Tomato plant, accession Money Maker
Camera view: vertical (180 deg); turntable rotation: 180 degrees
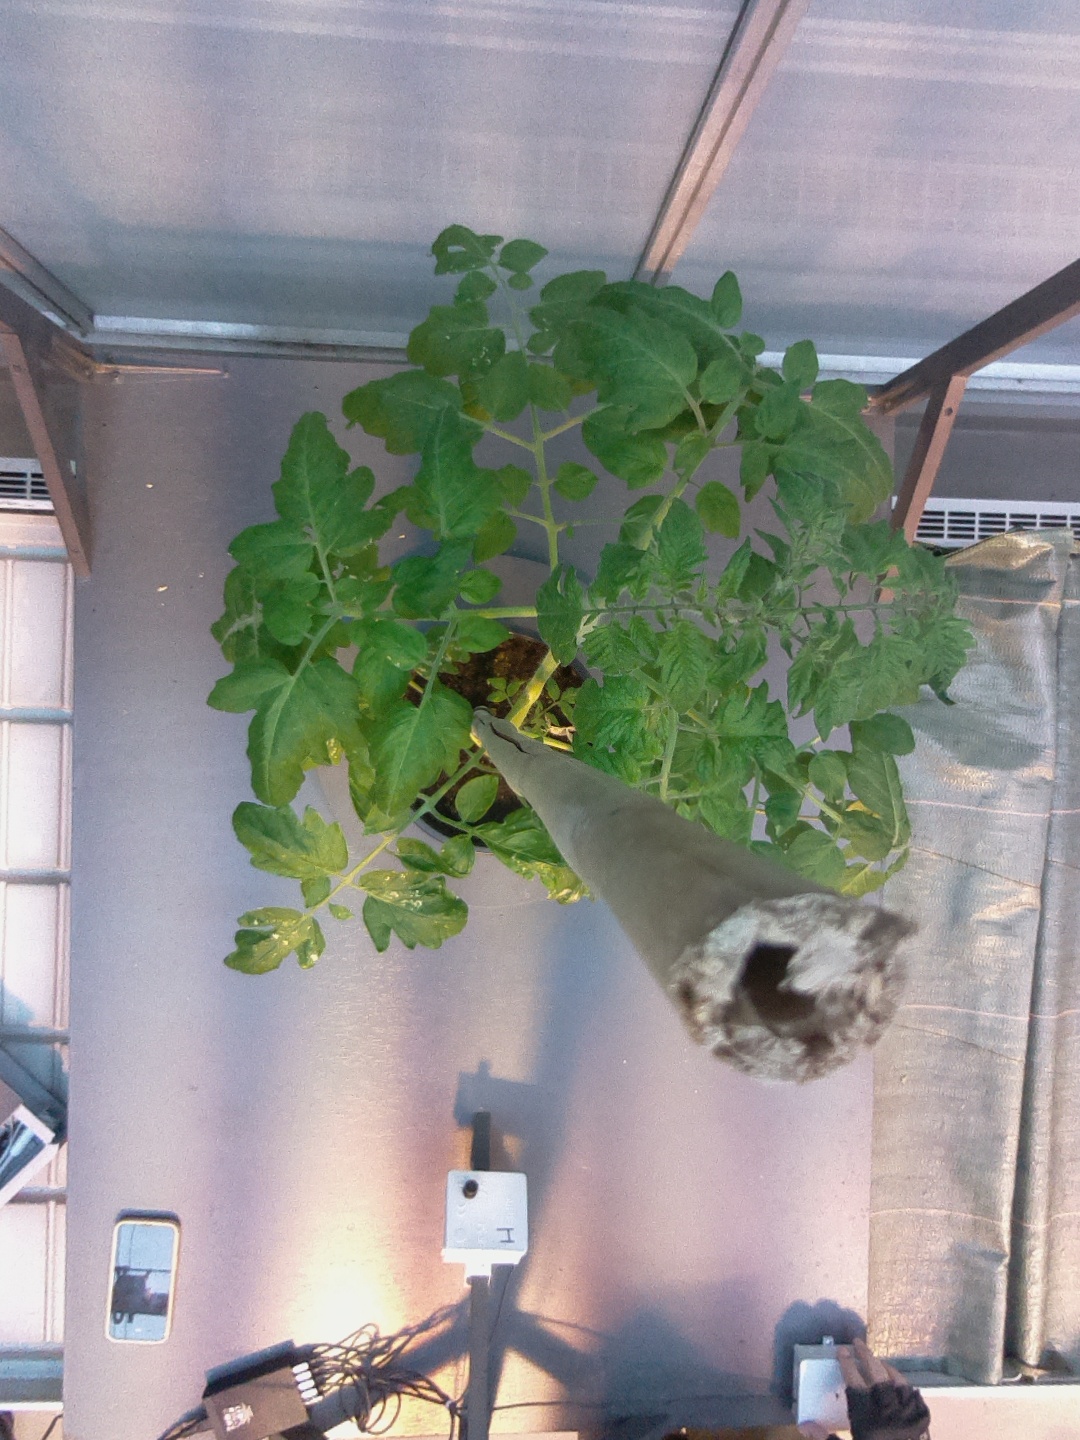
BBCH growth stage 53: 3 inflorescences visible